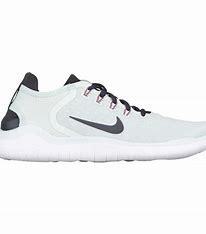
Brand: Nike
Model: Free RN 2018